Describe the emotion expressed in this image:  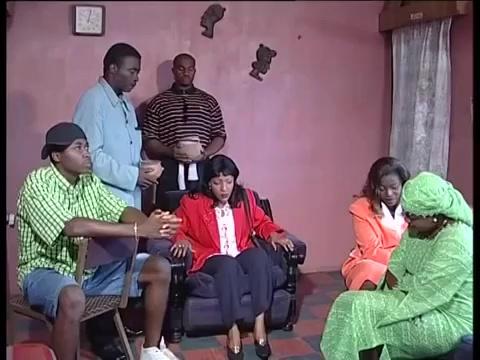
This person displays Fear, valence and arousal with low intensity.